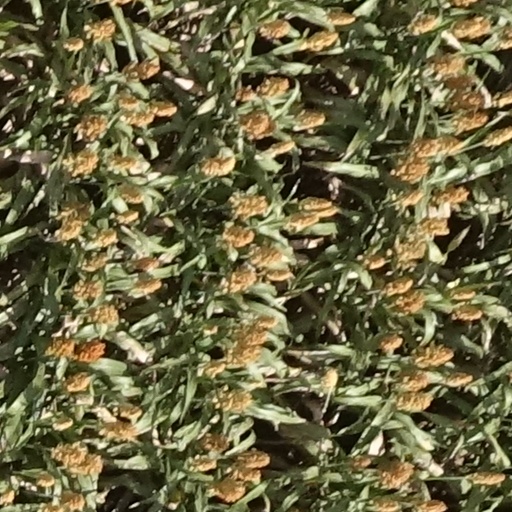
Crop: sorghum